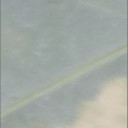
Label: Leaf_rust